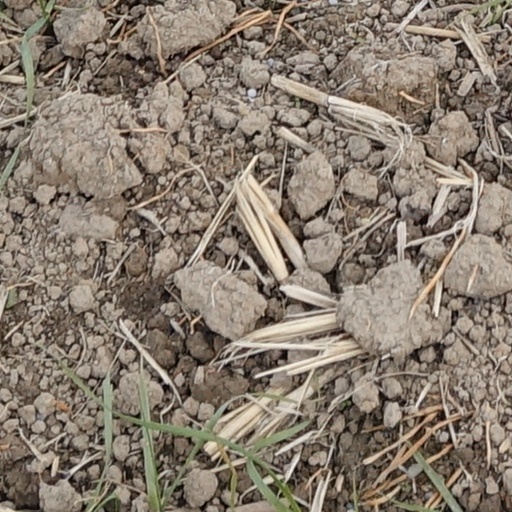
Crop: wheat